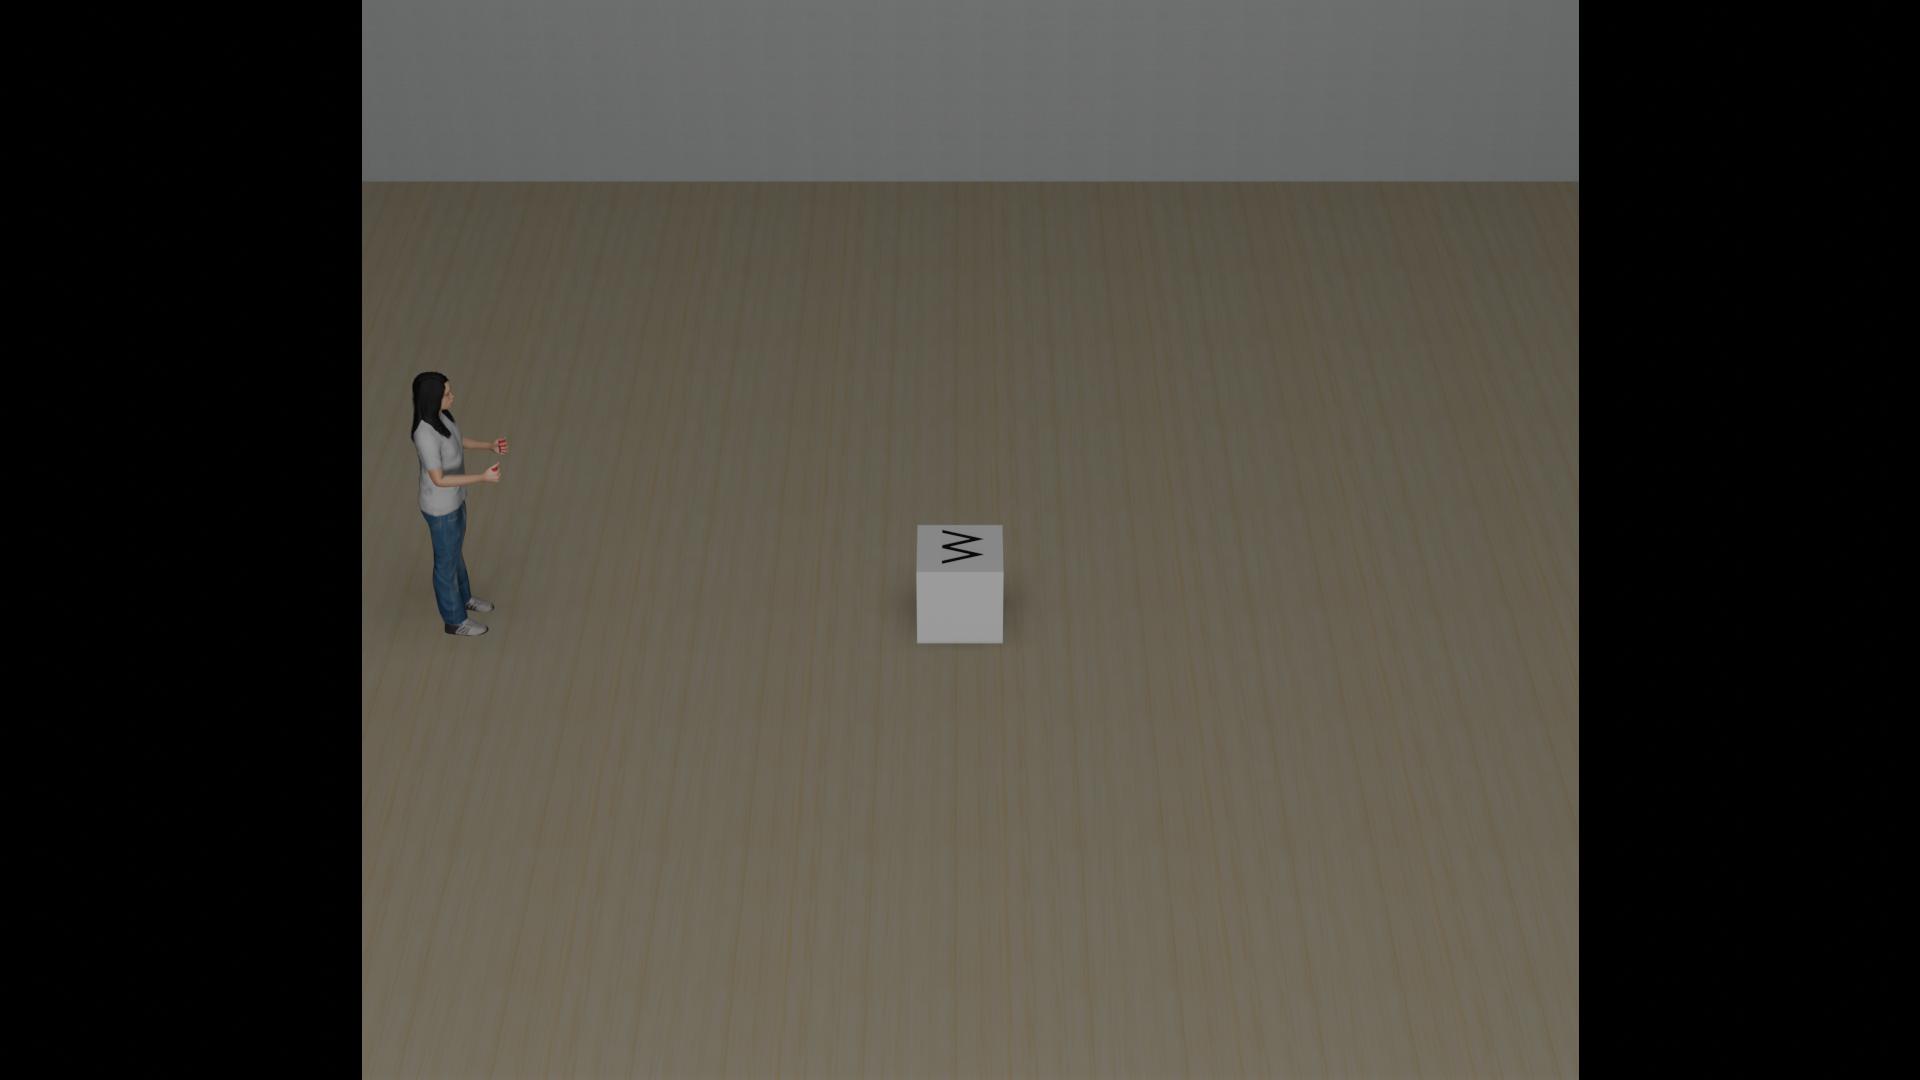
Task: level2_visual_letter
Answer: 'M'